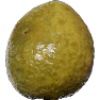
Label: guava